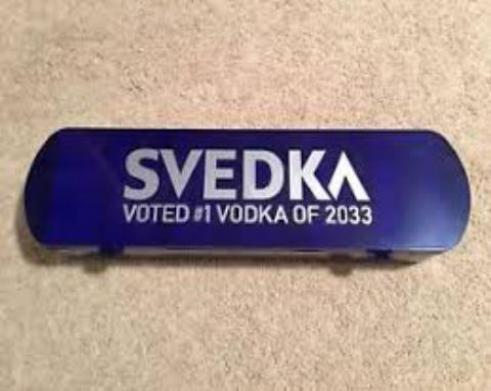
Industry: Food